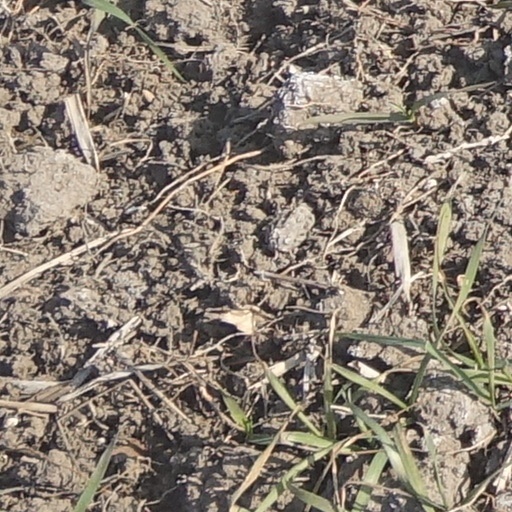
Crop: wheat